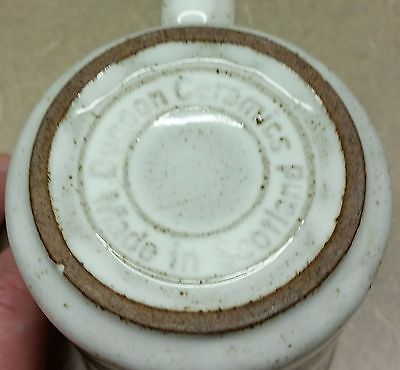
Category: mug